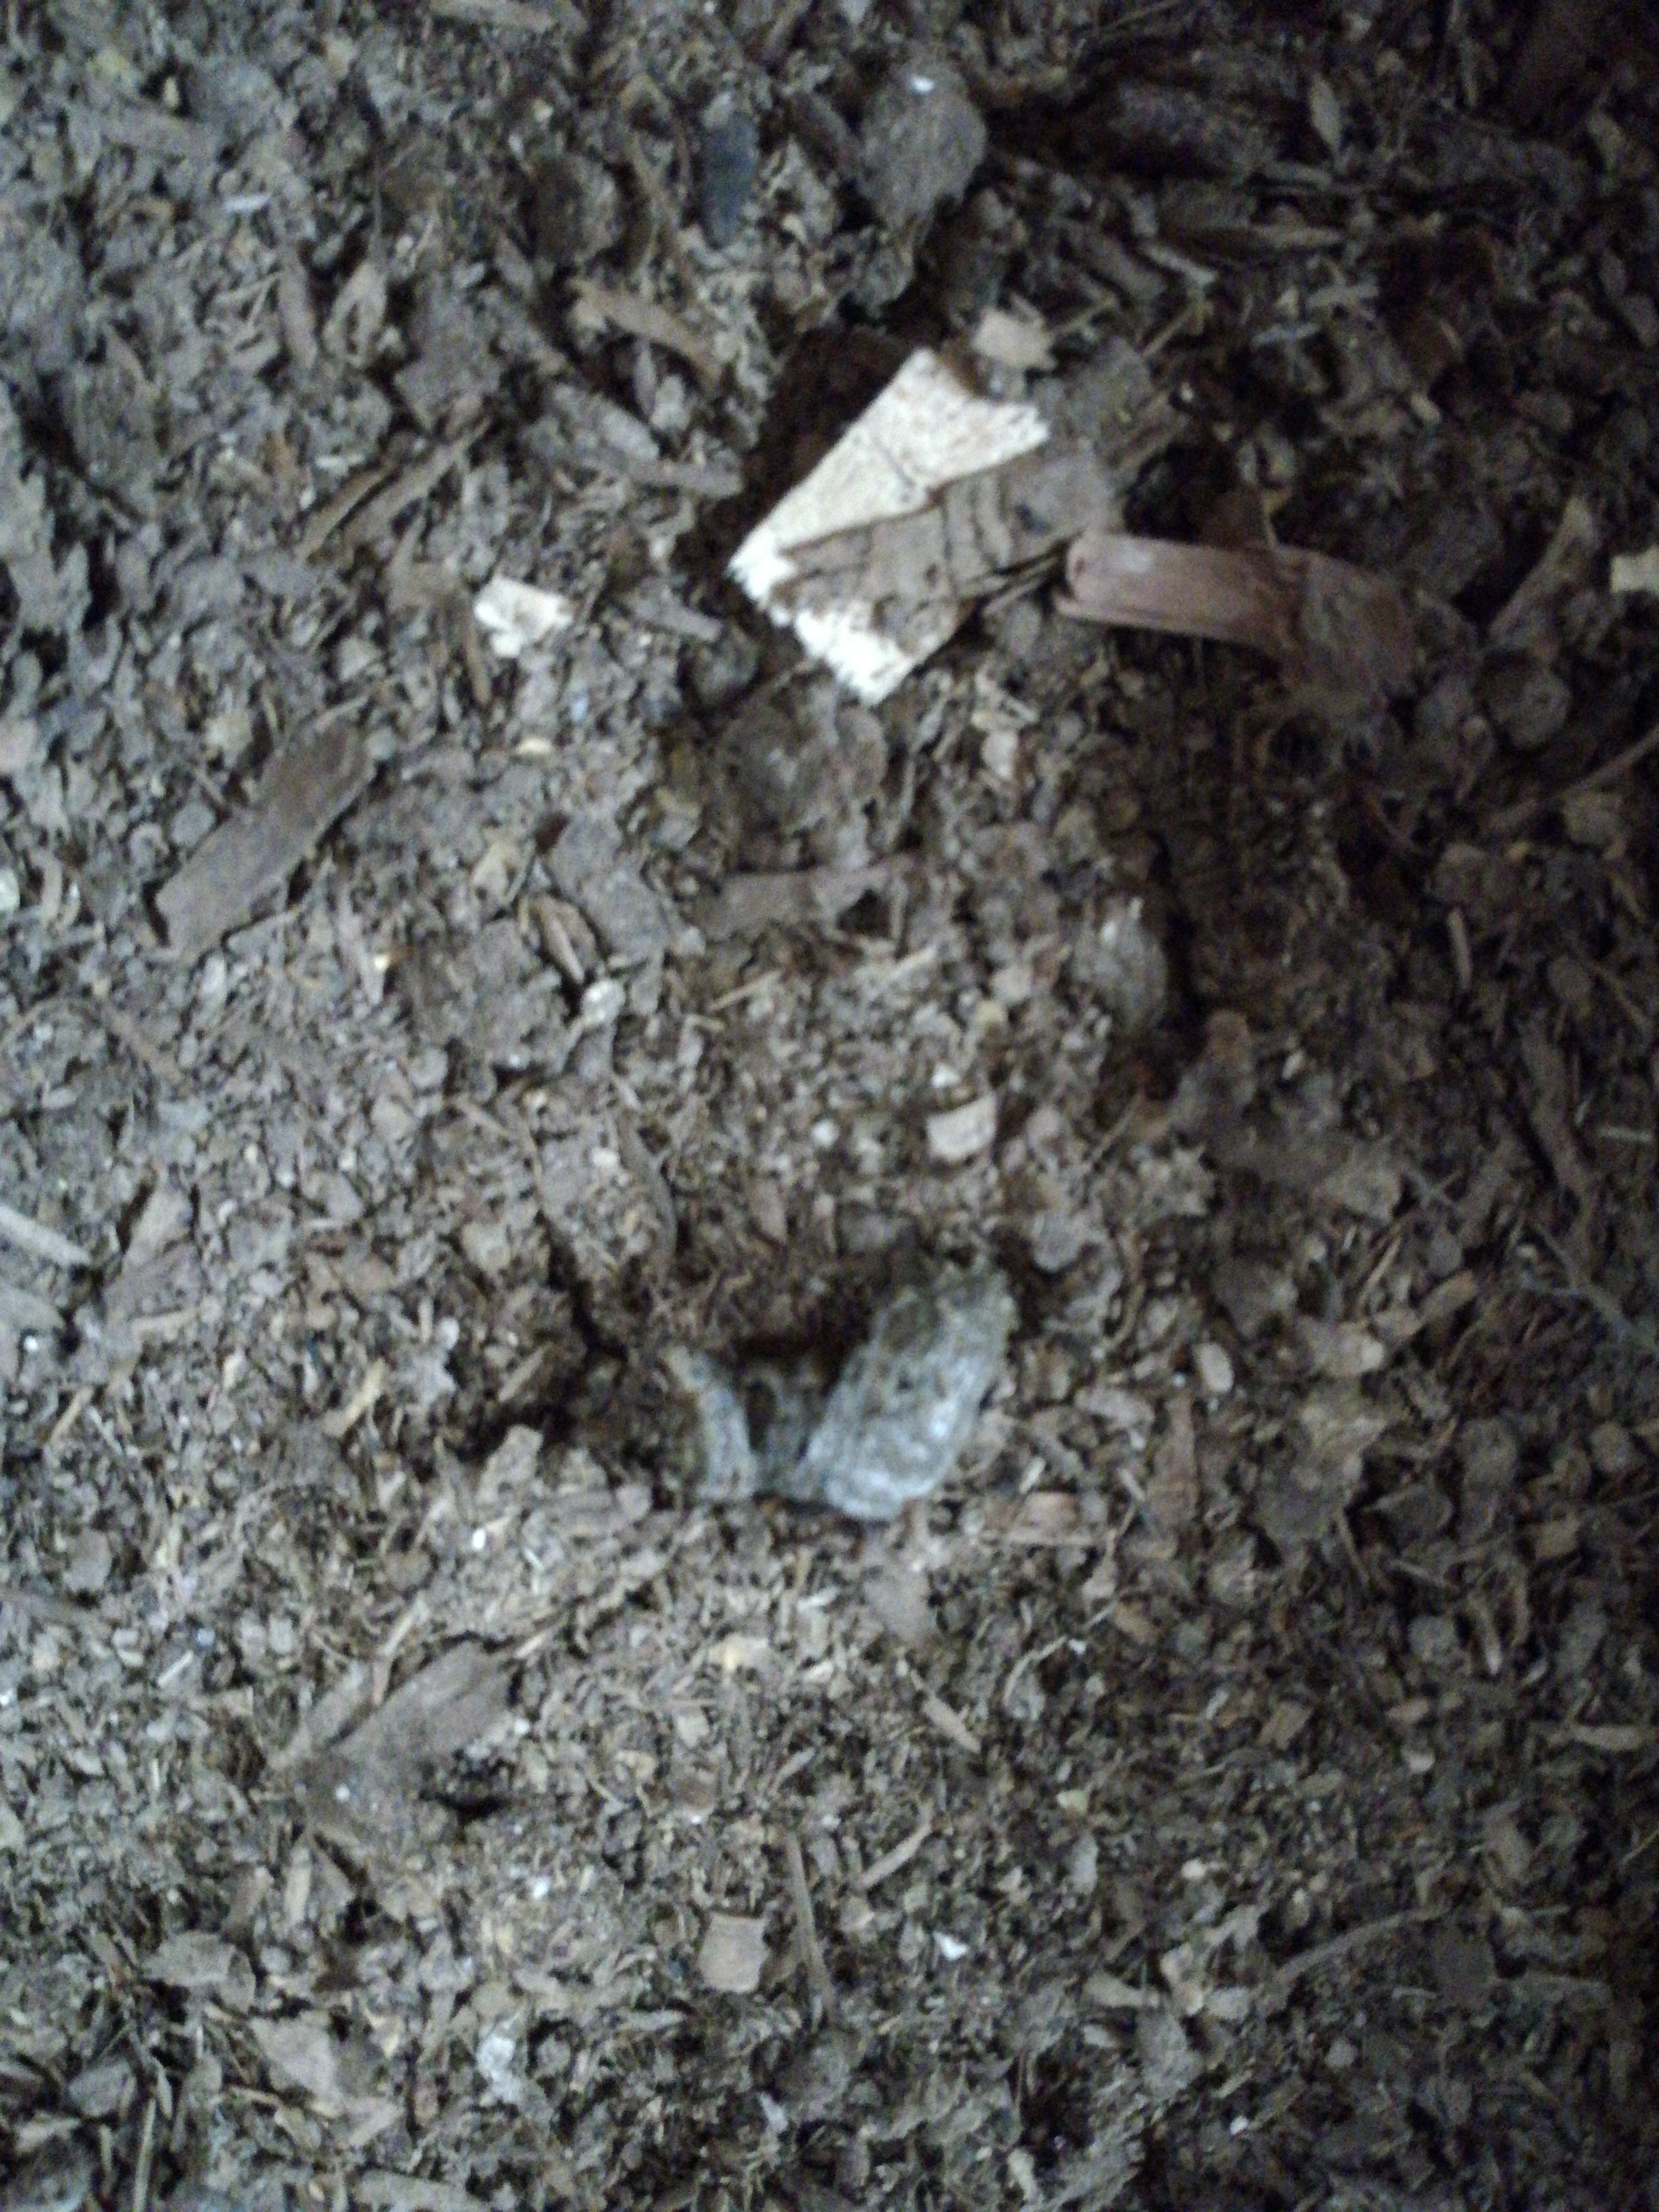
PCR-confirmed diagnosis: Healthy